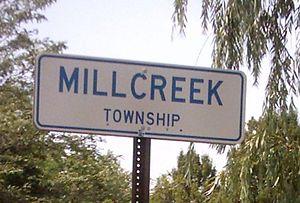
Milcreek Township est un township américain dans le comté d'Érié, en Pennsylvanie. En 2010, il comptait une population de 53 515 habitants. Baigné par le lac Érié, il s'y avance via la péninsule appelée Presque Isle.